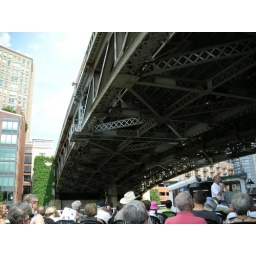
like water under a bridge